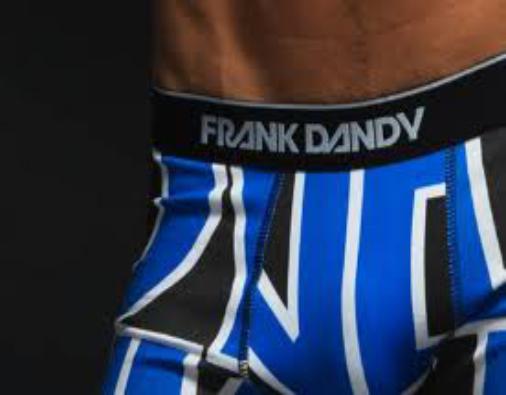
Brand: Frank Dandy
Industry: Clothes